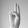
ASL letter: U